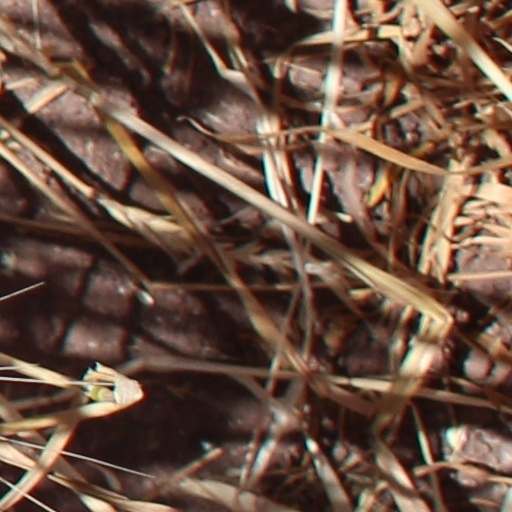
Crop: wheat